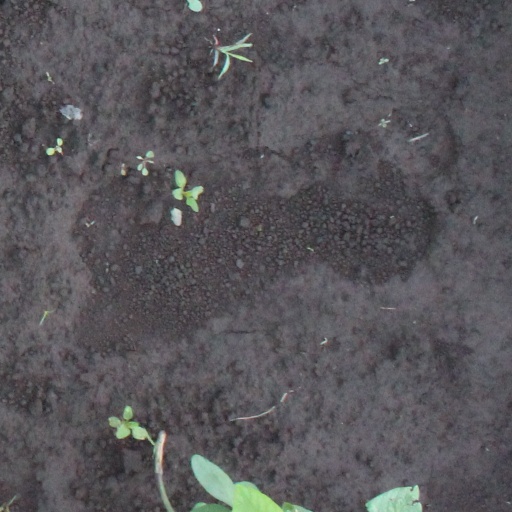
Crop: soybean